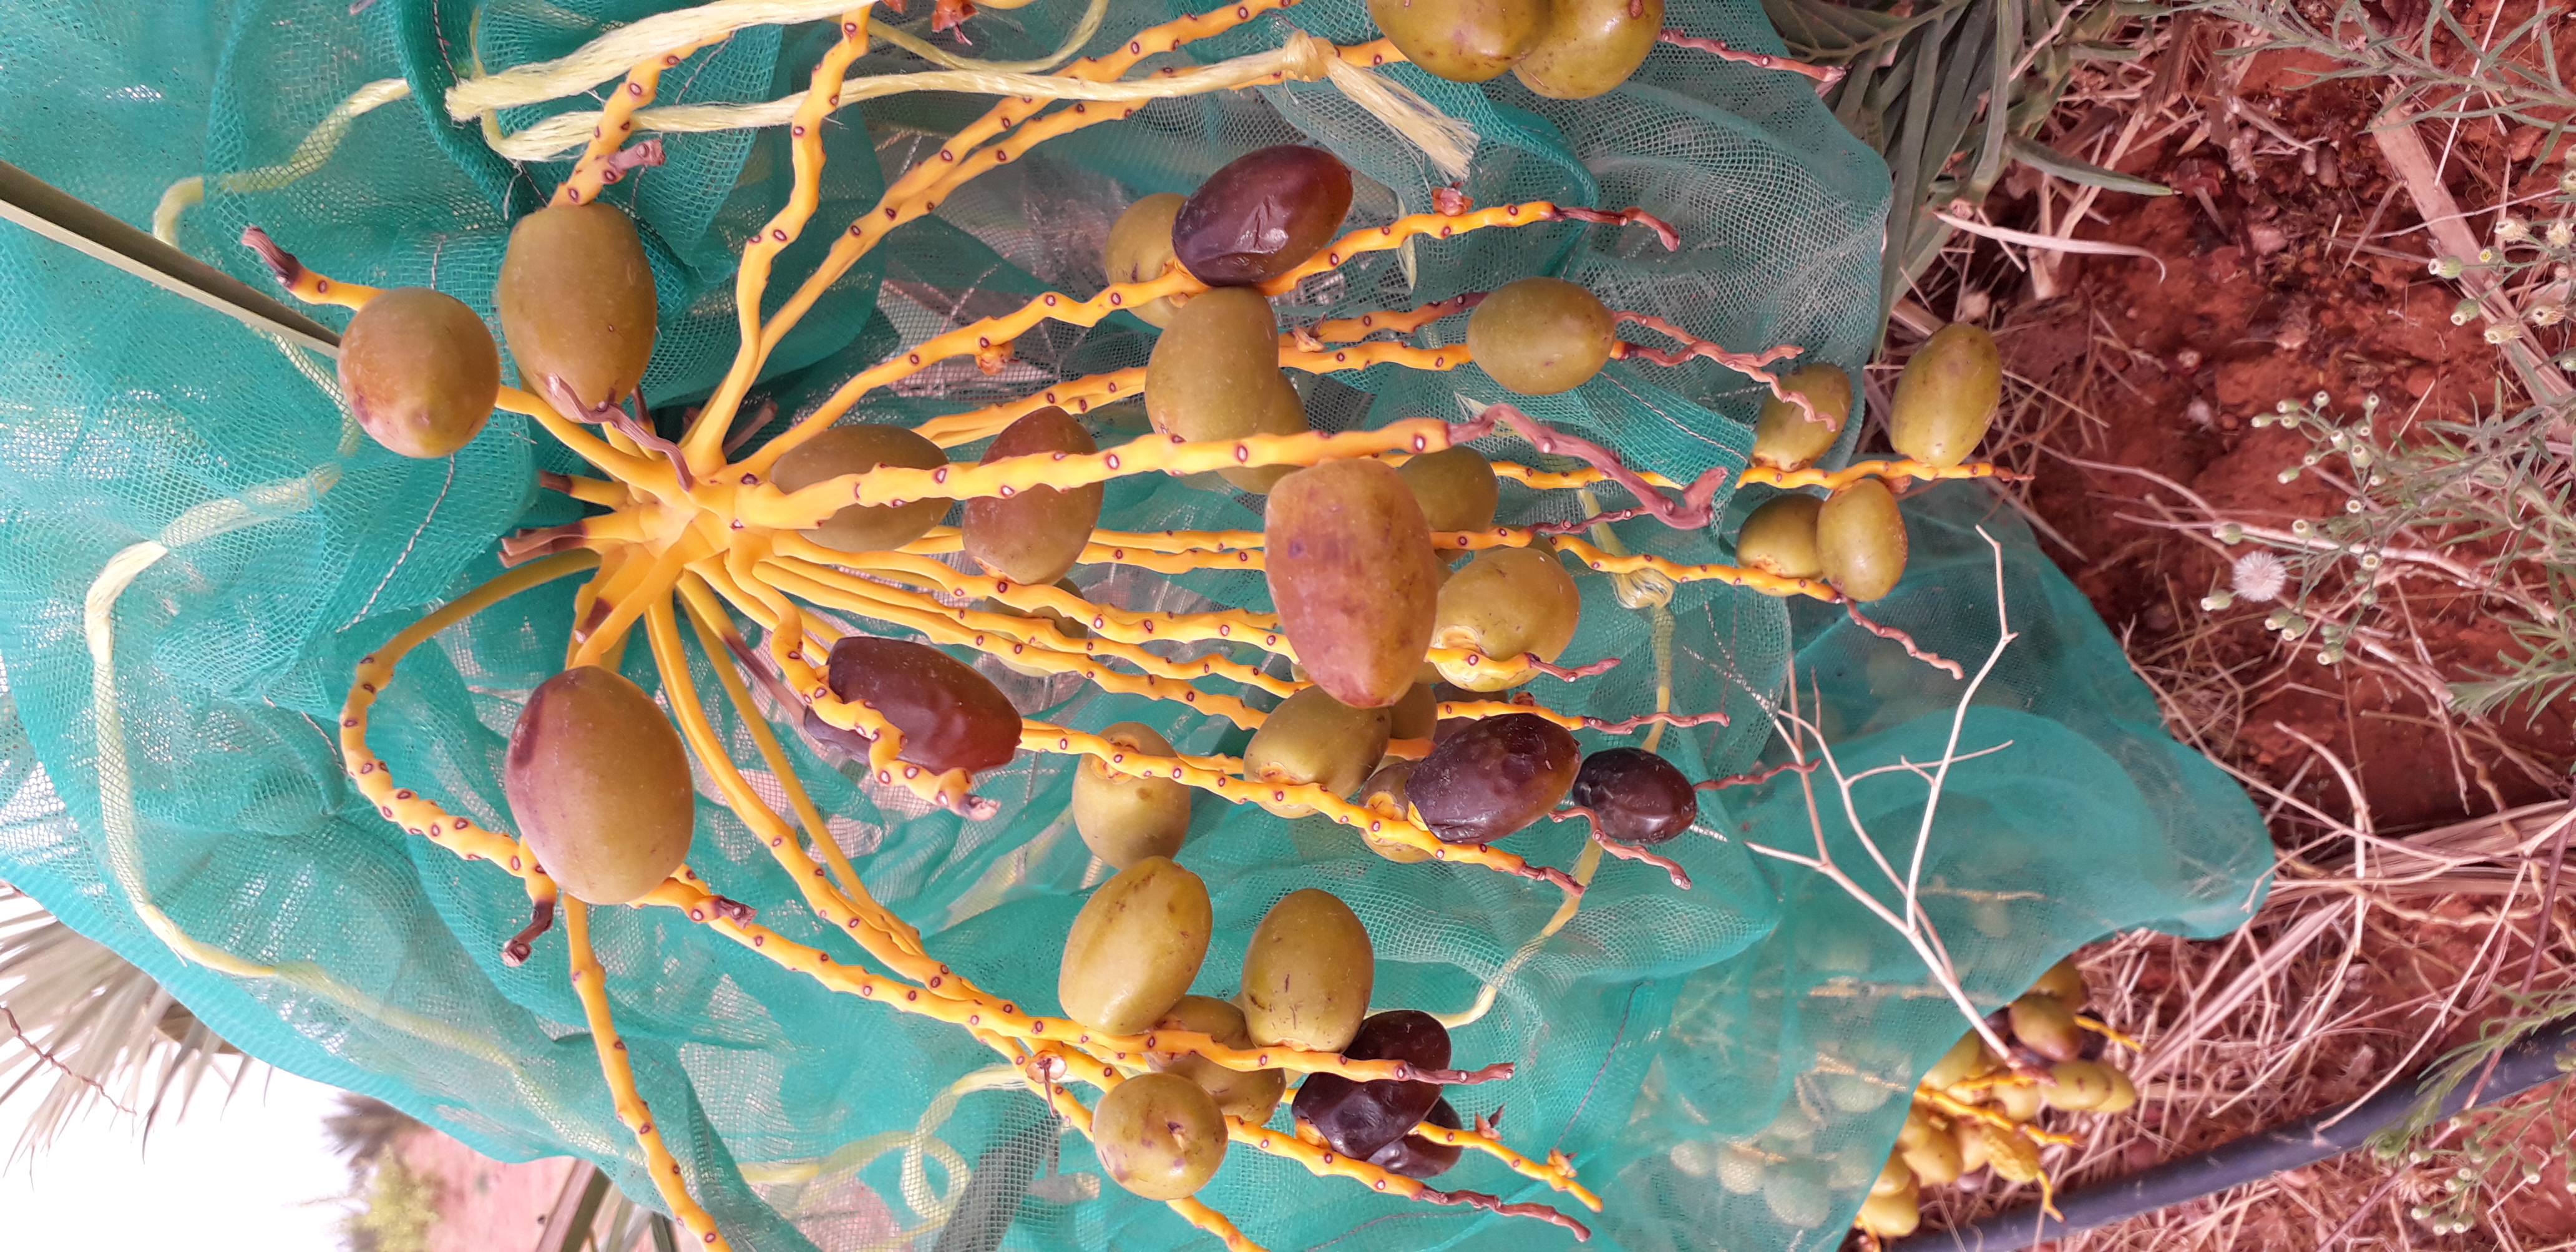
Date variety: kholt